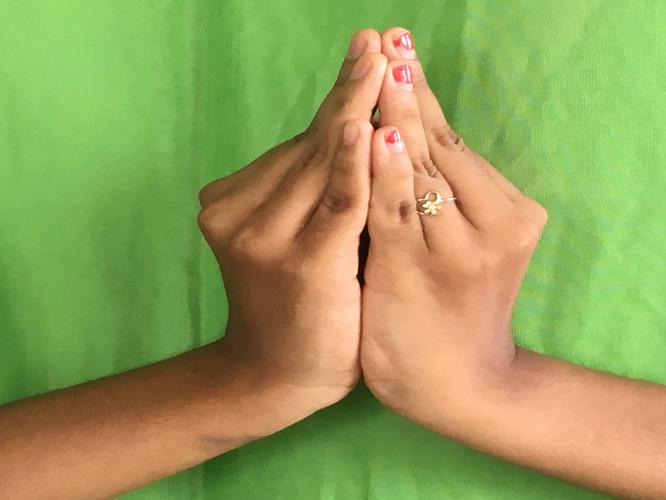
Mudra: Kapotham
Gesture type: double_hand